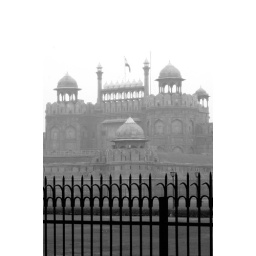
red fort - in black and white